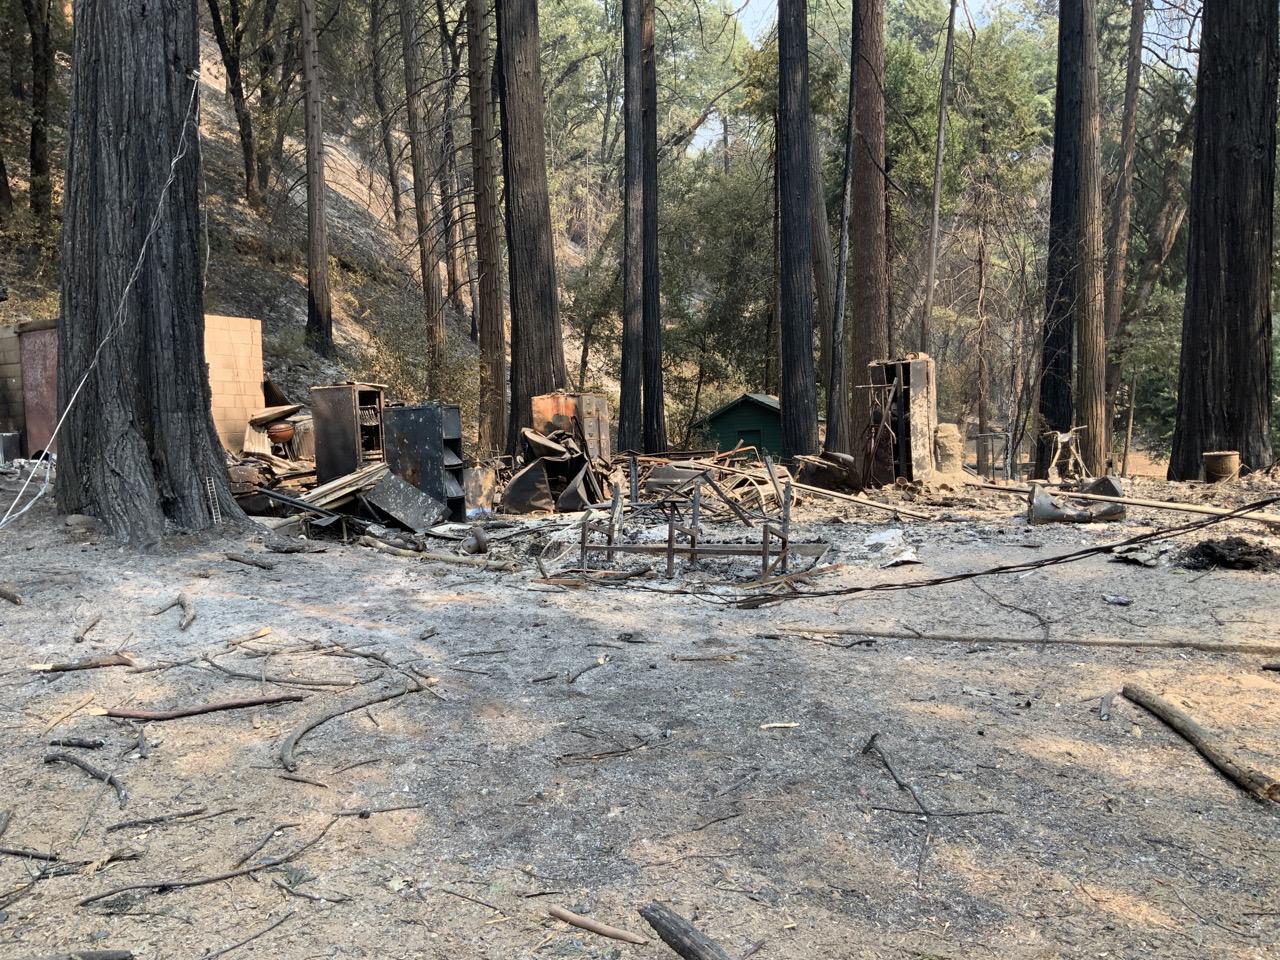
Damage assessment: destroyed